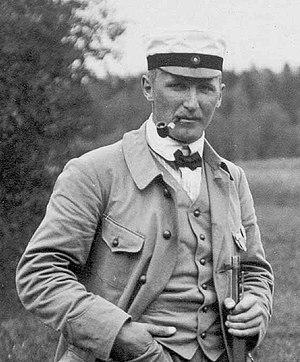
Åke Lundeberg, né le 14 décembre 1888 à Gävle et mort le 29 mai 1939 dans la même ville, est un tireur sportif suédois.